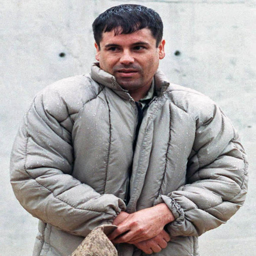
man as a young man